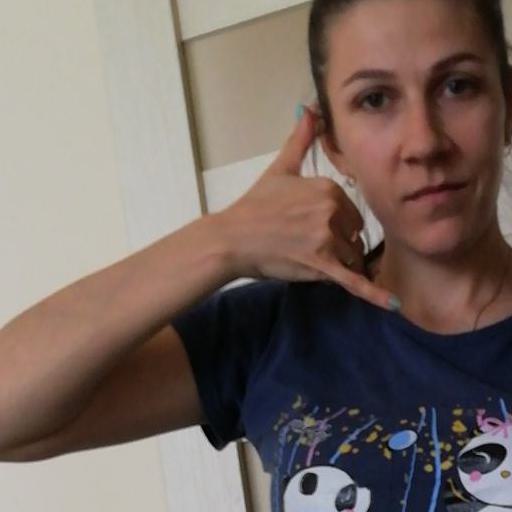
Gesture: call